Book of Lemmas

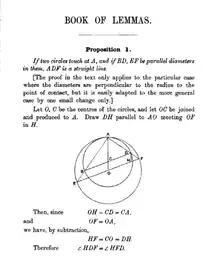
The first page of the "Book of Lemmas" as seen in "The Works of Archimedes" (1897).

The Book of Lemmas or Book of Assumptions (Arabic "Maʾkhūdhāt Mansūba ilā Arshimīdis") is a book attributed to Archimedes by Thābit ibn Qurra, though the authorship of the book is questionable. It consists of fifteen propositions (lemmas) on circles.